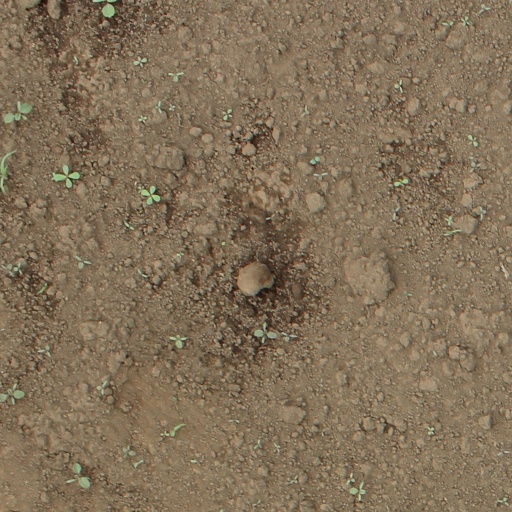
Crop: soybean